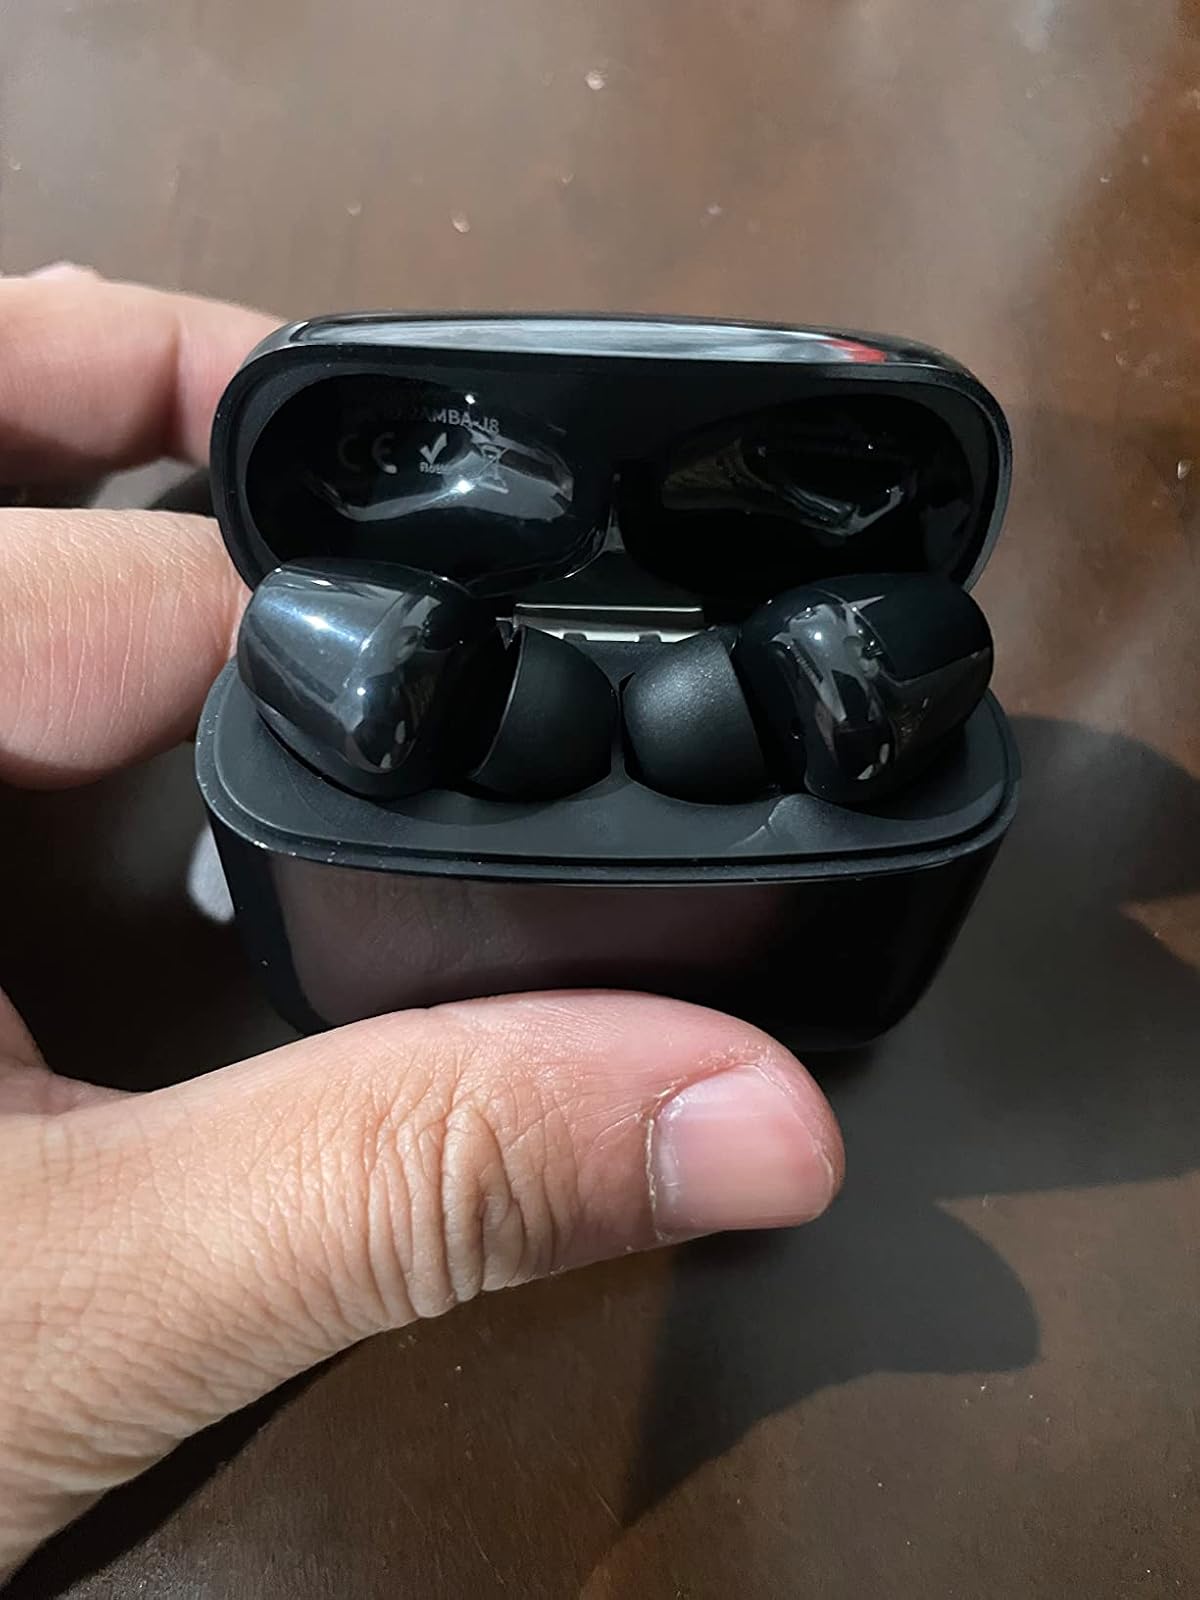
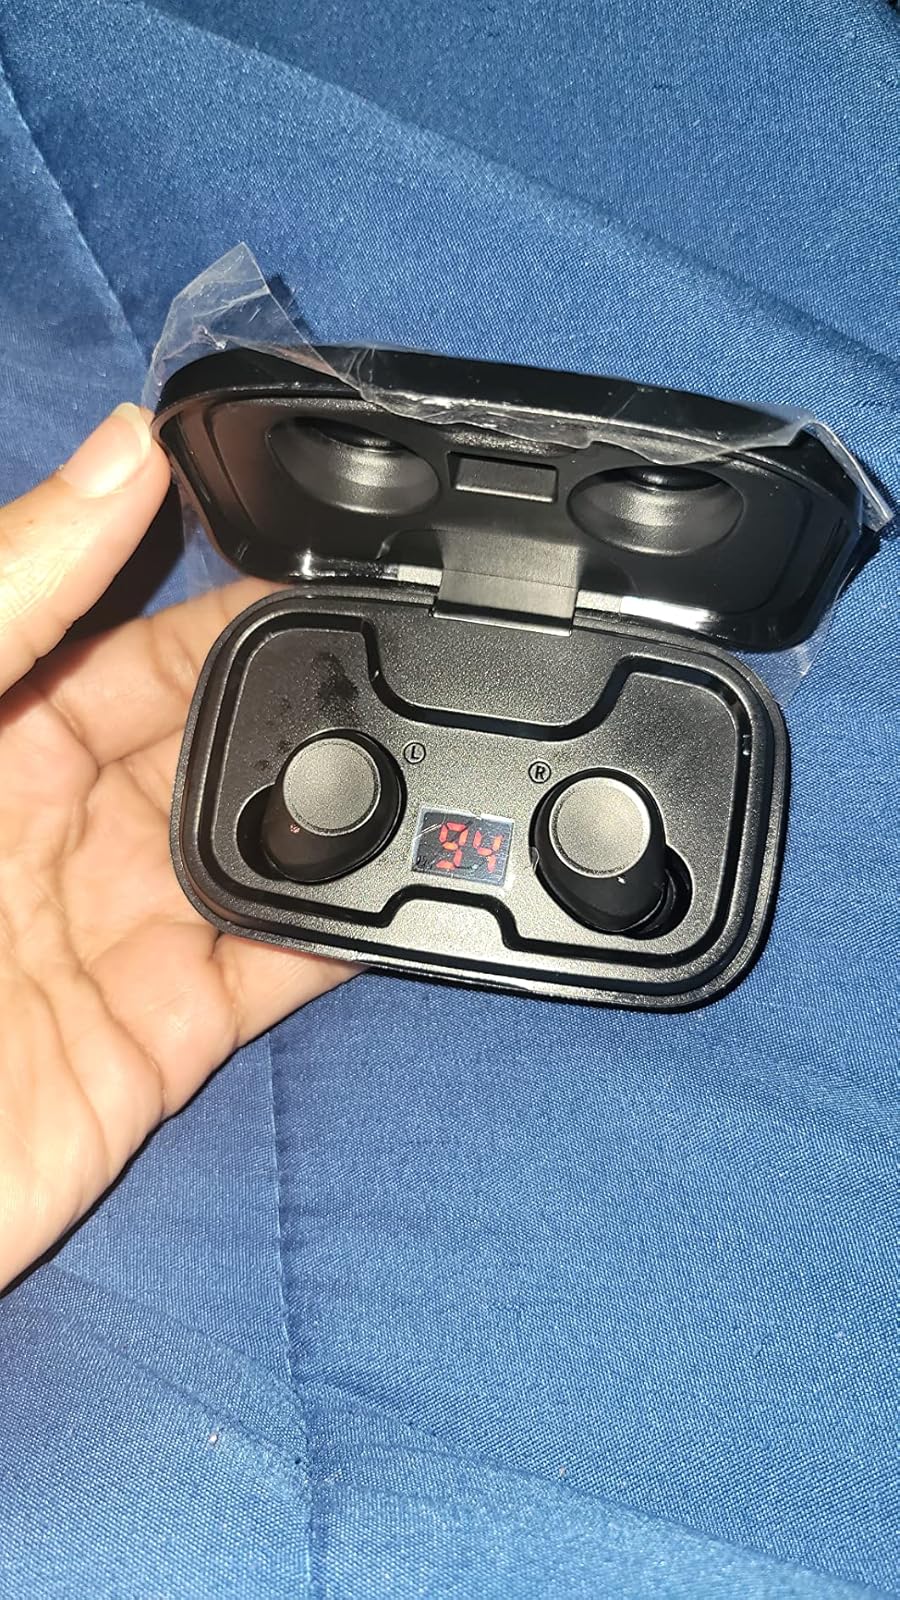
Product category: earbuds
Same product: no